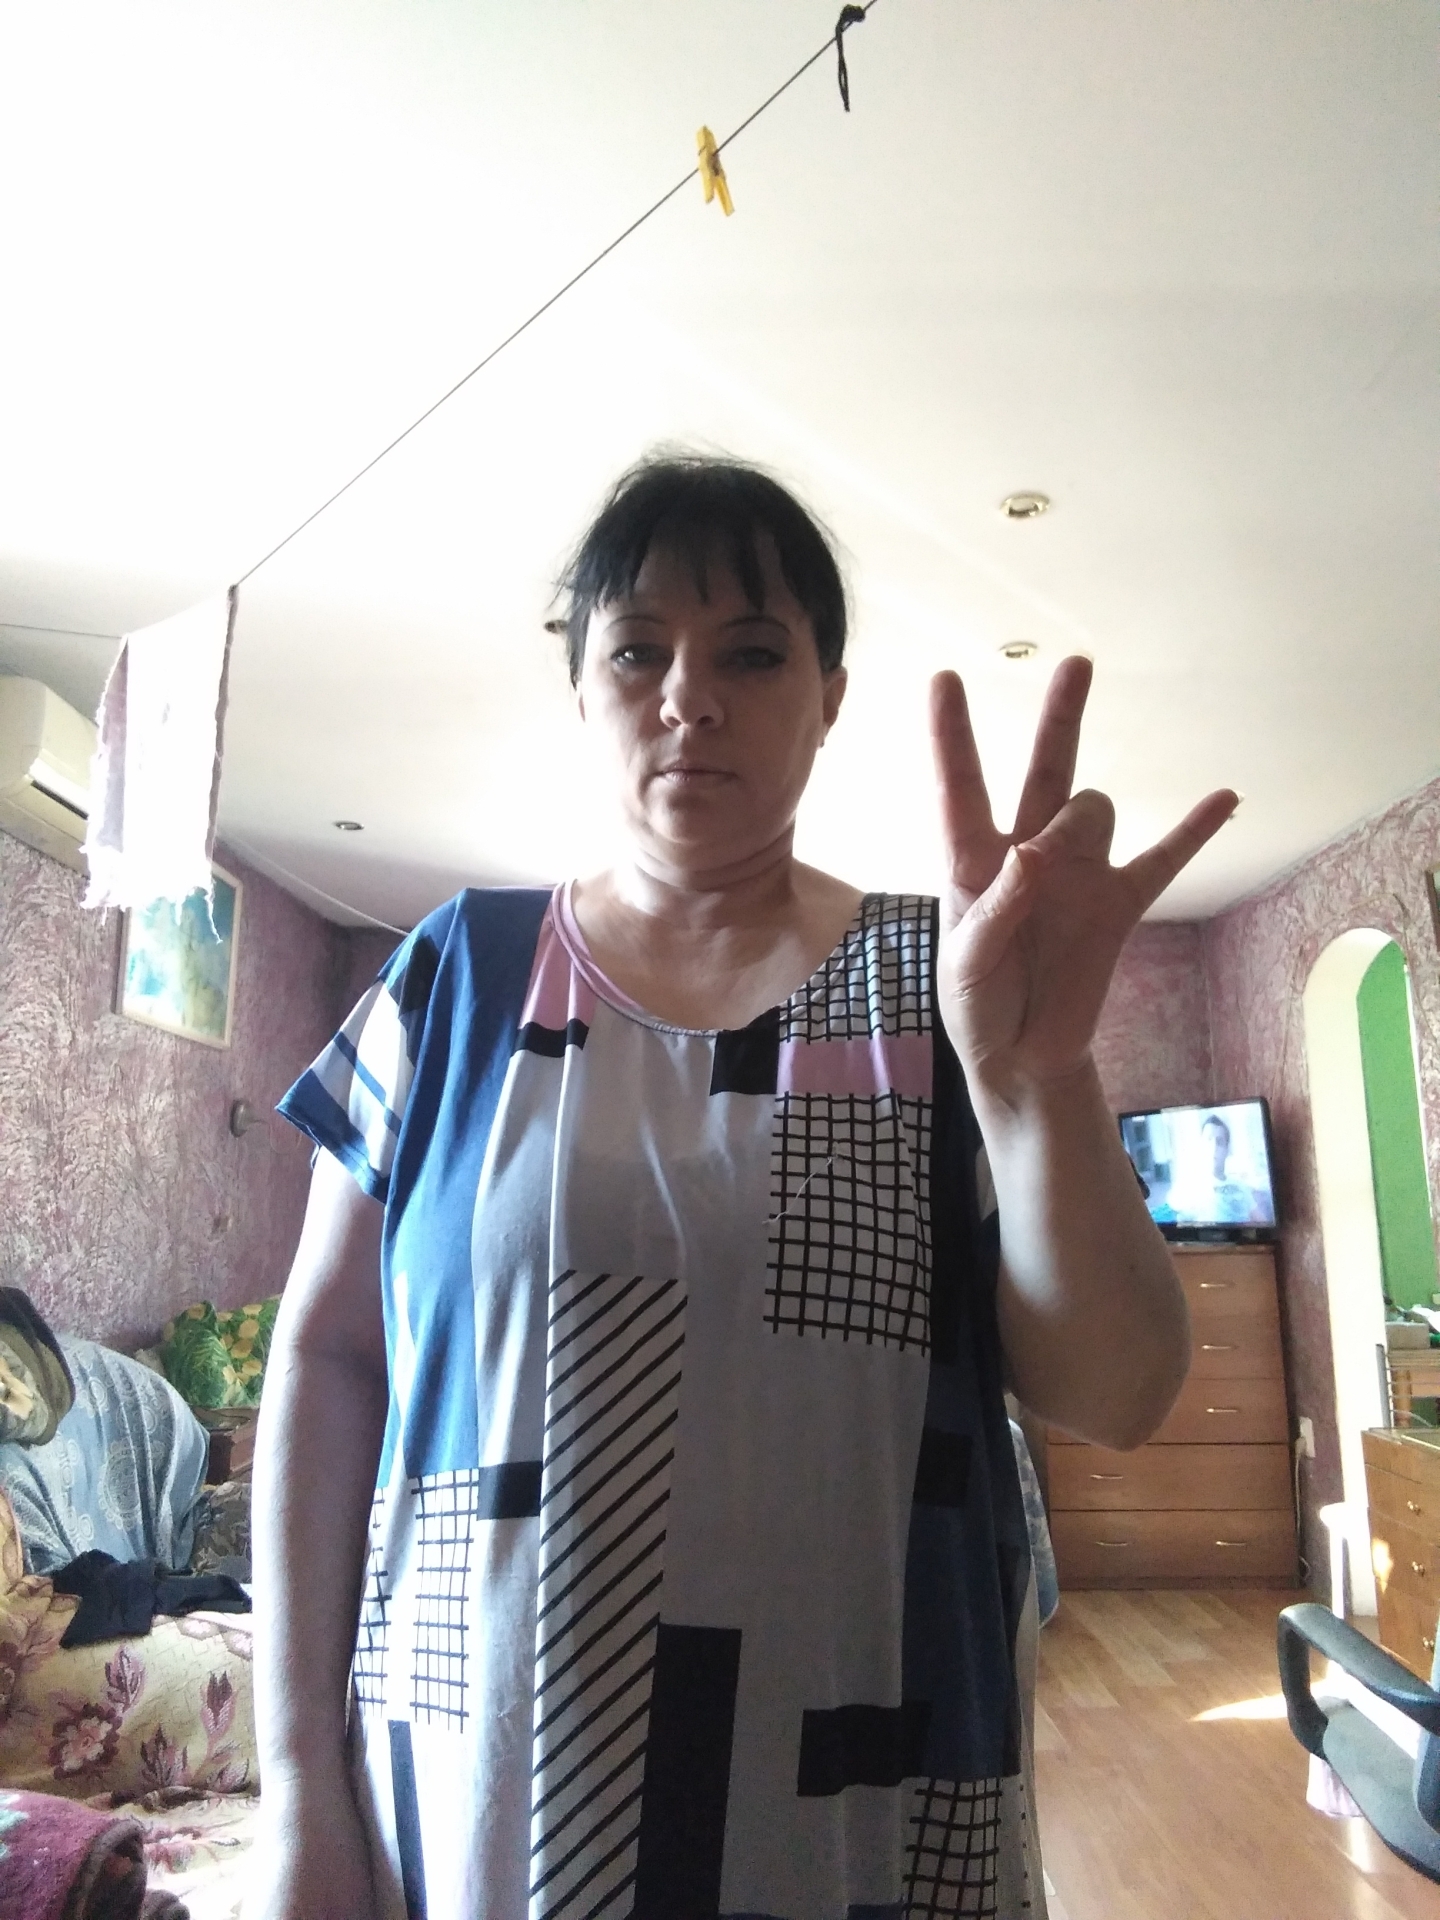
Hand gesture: three3